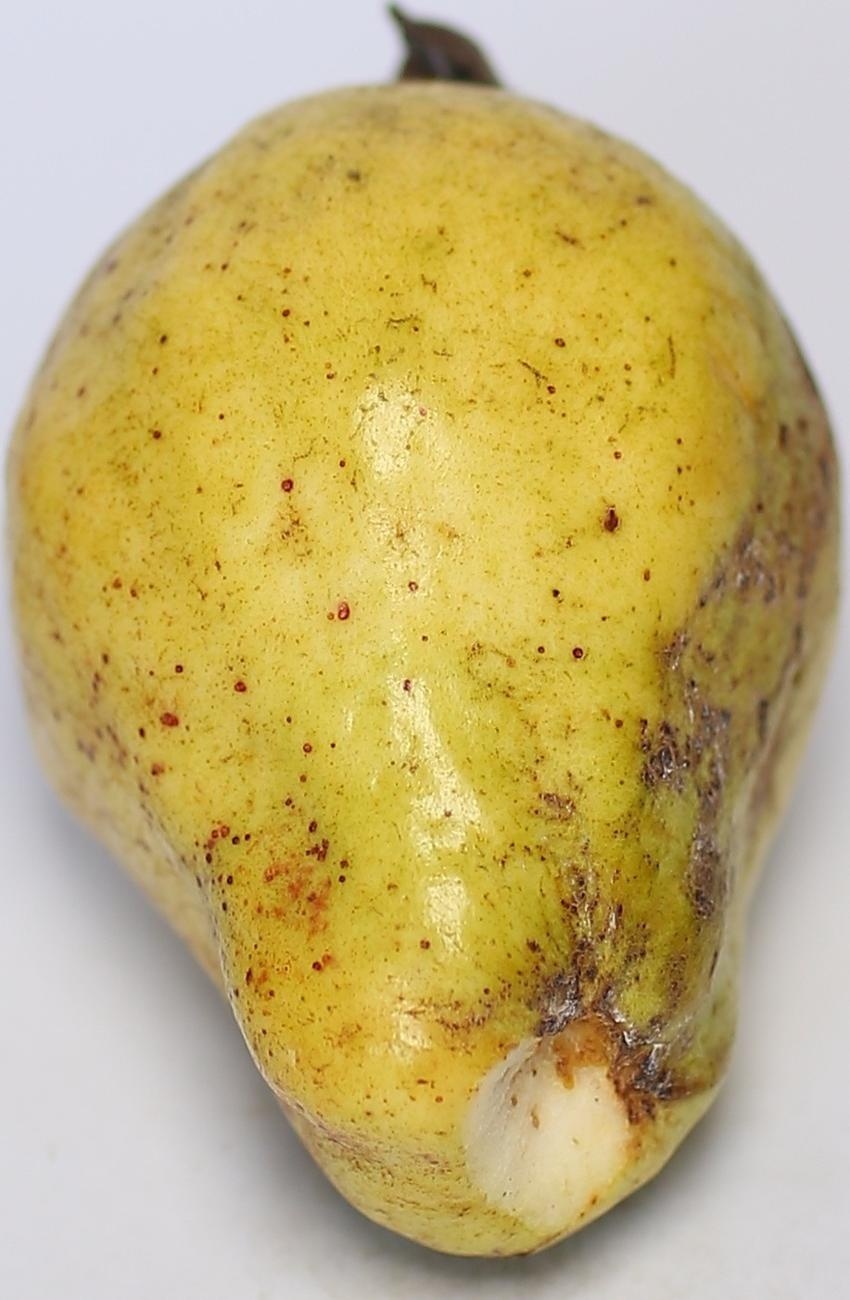
Maturity: ripe
Variety: local-sindhi